Almond Roca

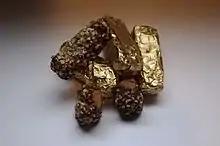

Almond Roca is a brand of chocolate-covered, hard toffee with a coating of ground almonds. It is similar to chocolate-covered English toffee. The candy is manufactured by the Brown & Haley Co. of Tacoma, Washington, founded in 1912 by Harry Brown and J.C. Haley.